Hall Sapphire and Diamond Necklace

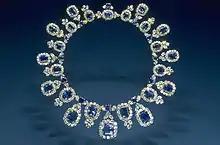
The Hall Sapphire and Diamond Necklace, National Museum of Natural History, Washington DC

The Hall Sapphire and Diamond Necklace has 36 matched sapphires from Sri Lanka which total 195 carats. These sapphires are surrounded by 435 brilliant-cut diamonds that total 83.75 carats. The sapphires are cushion-cut, some of the diamonds are pear-shaped and the others are round cut. The setting is platinum.